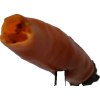
Label: pepper